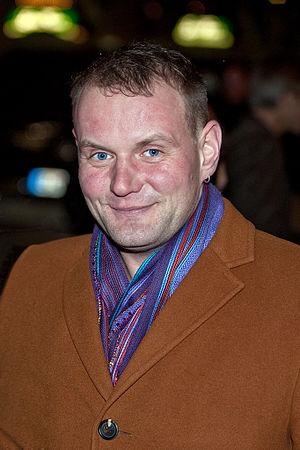
Devid Striesow est un acteur allemand.